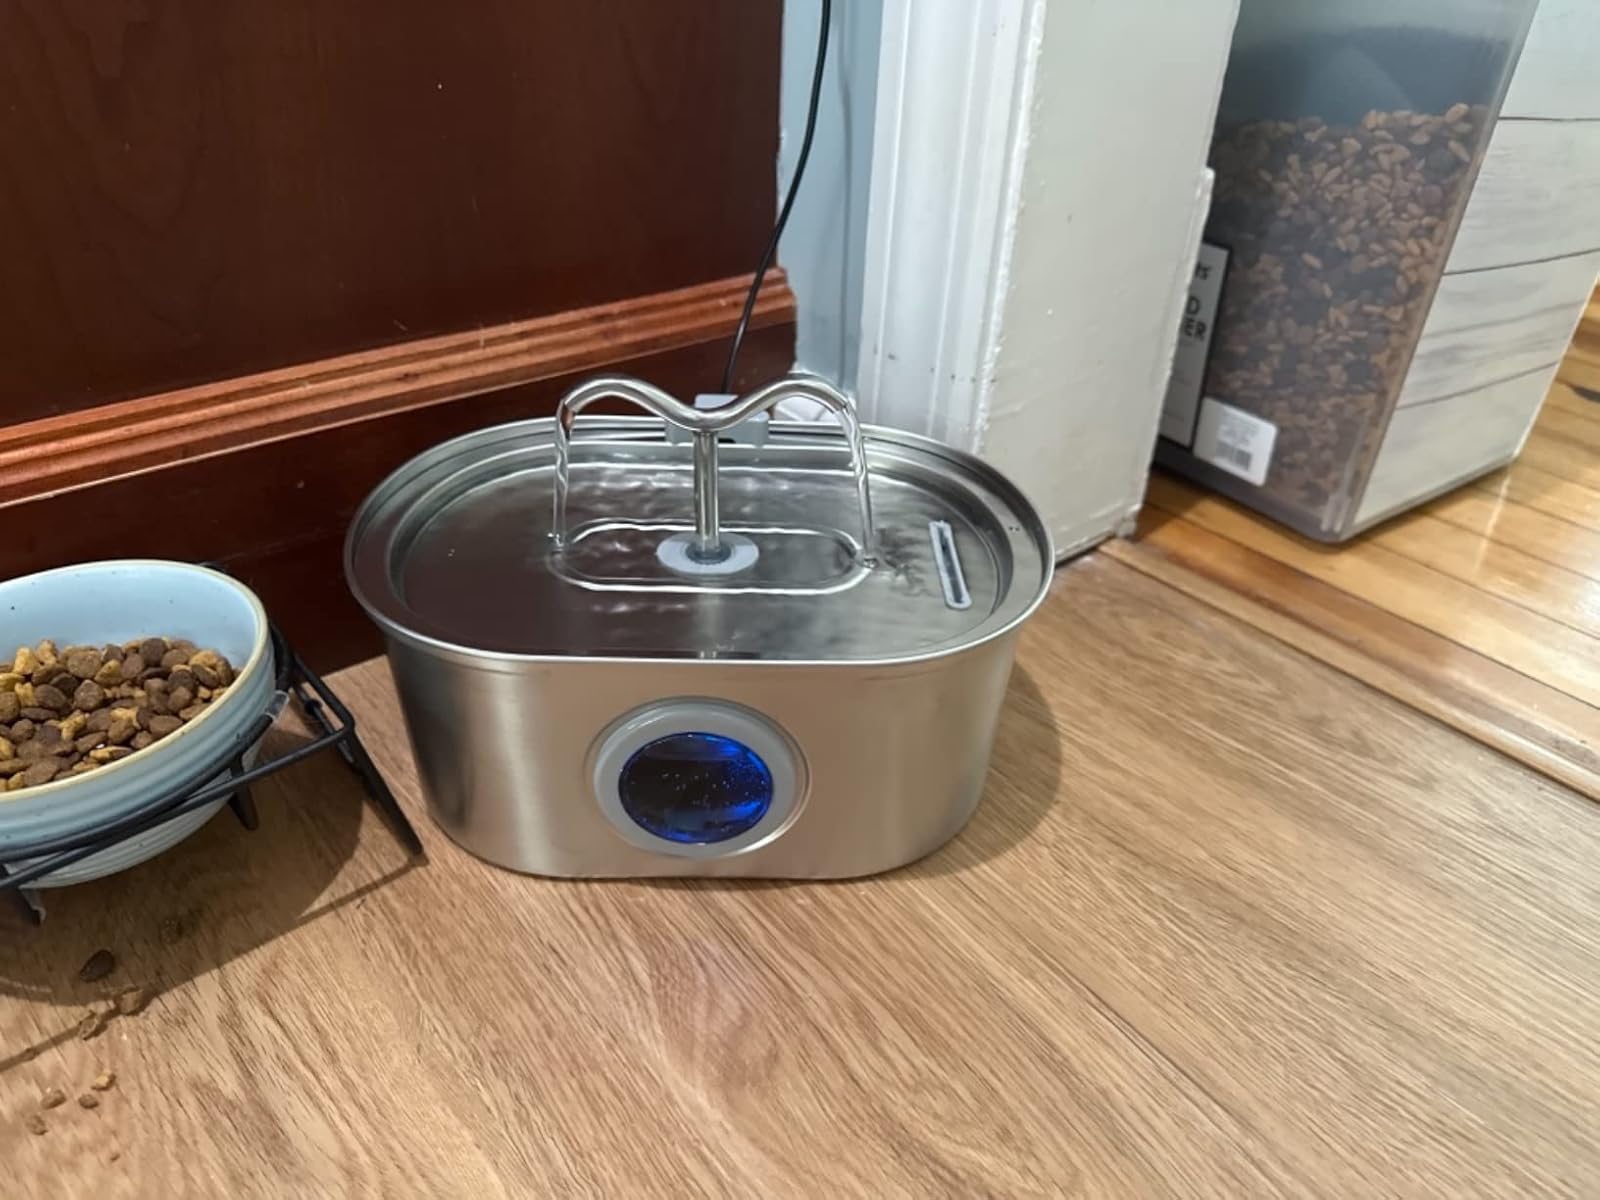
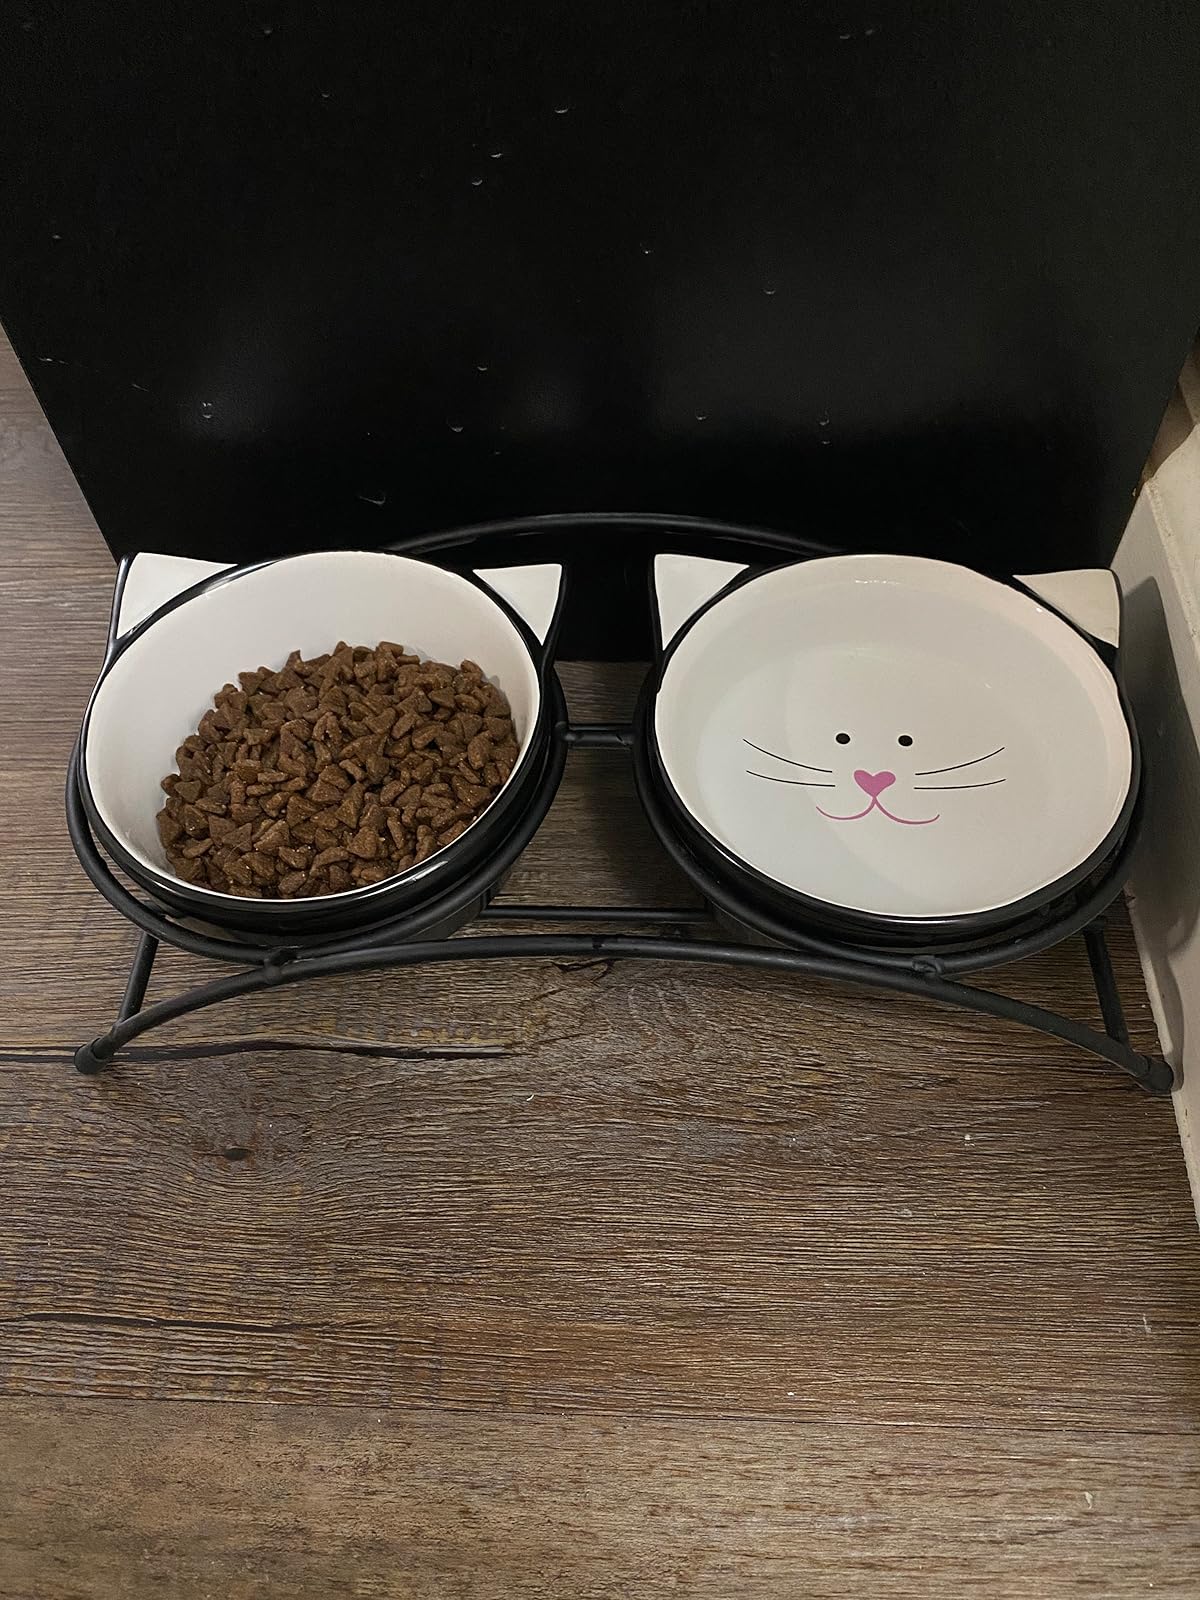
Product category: items_bowl
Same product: no